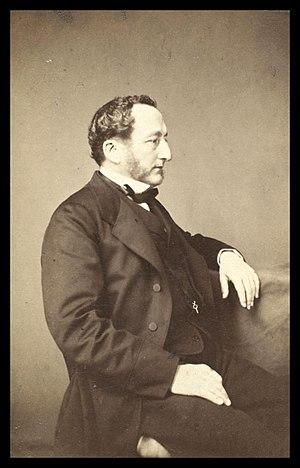
Photograph by Henry Hering
Henry Hering était un photographe portraitiste à la mode, installé à Londres au milieu du XIXᵉ siècle. Aujourd'hui Henry Hering est plus connu pour être un précurseur dans la photographie médicale avec son travail de portraitiste qui enregistrait l'état physique des patients « avant » et « après » leur traitement dans l'asile d'aliénés du Bethlem Royal Hospital dans la banlieue de Londres.